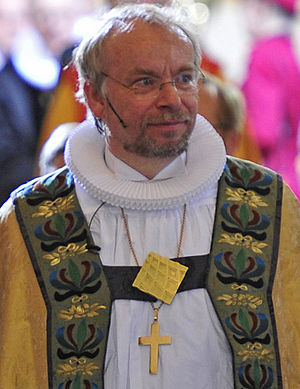
Peter Skov-Jakobsen
Biskop Peter Skov-Jakobsen ved bispevielse af Henning Toft Bro i Budolfi Kirke, Aalborg.
Peter Henrik Skov-Jakobsen er en dansk cand.theol. der siden 2009 har været den 6. biskop over Københavns Stift.